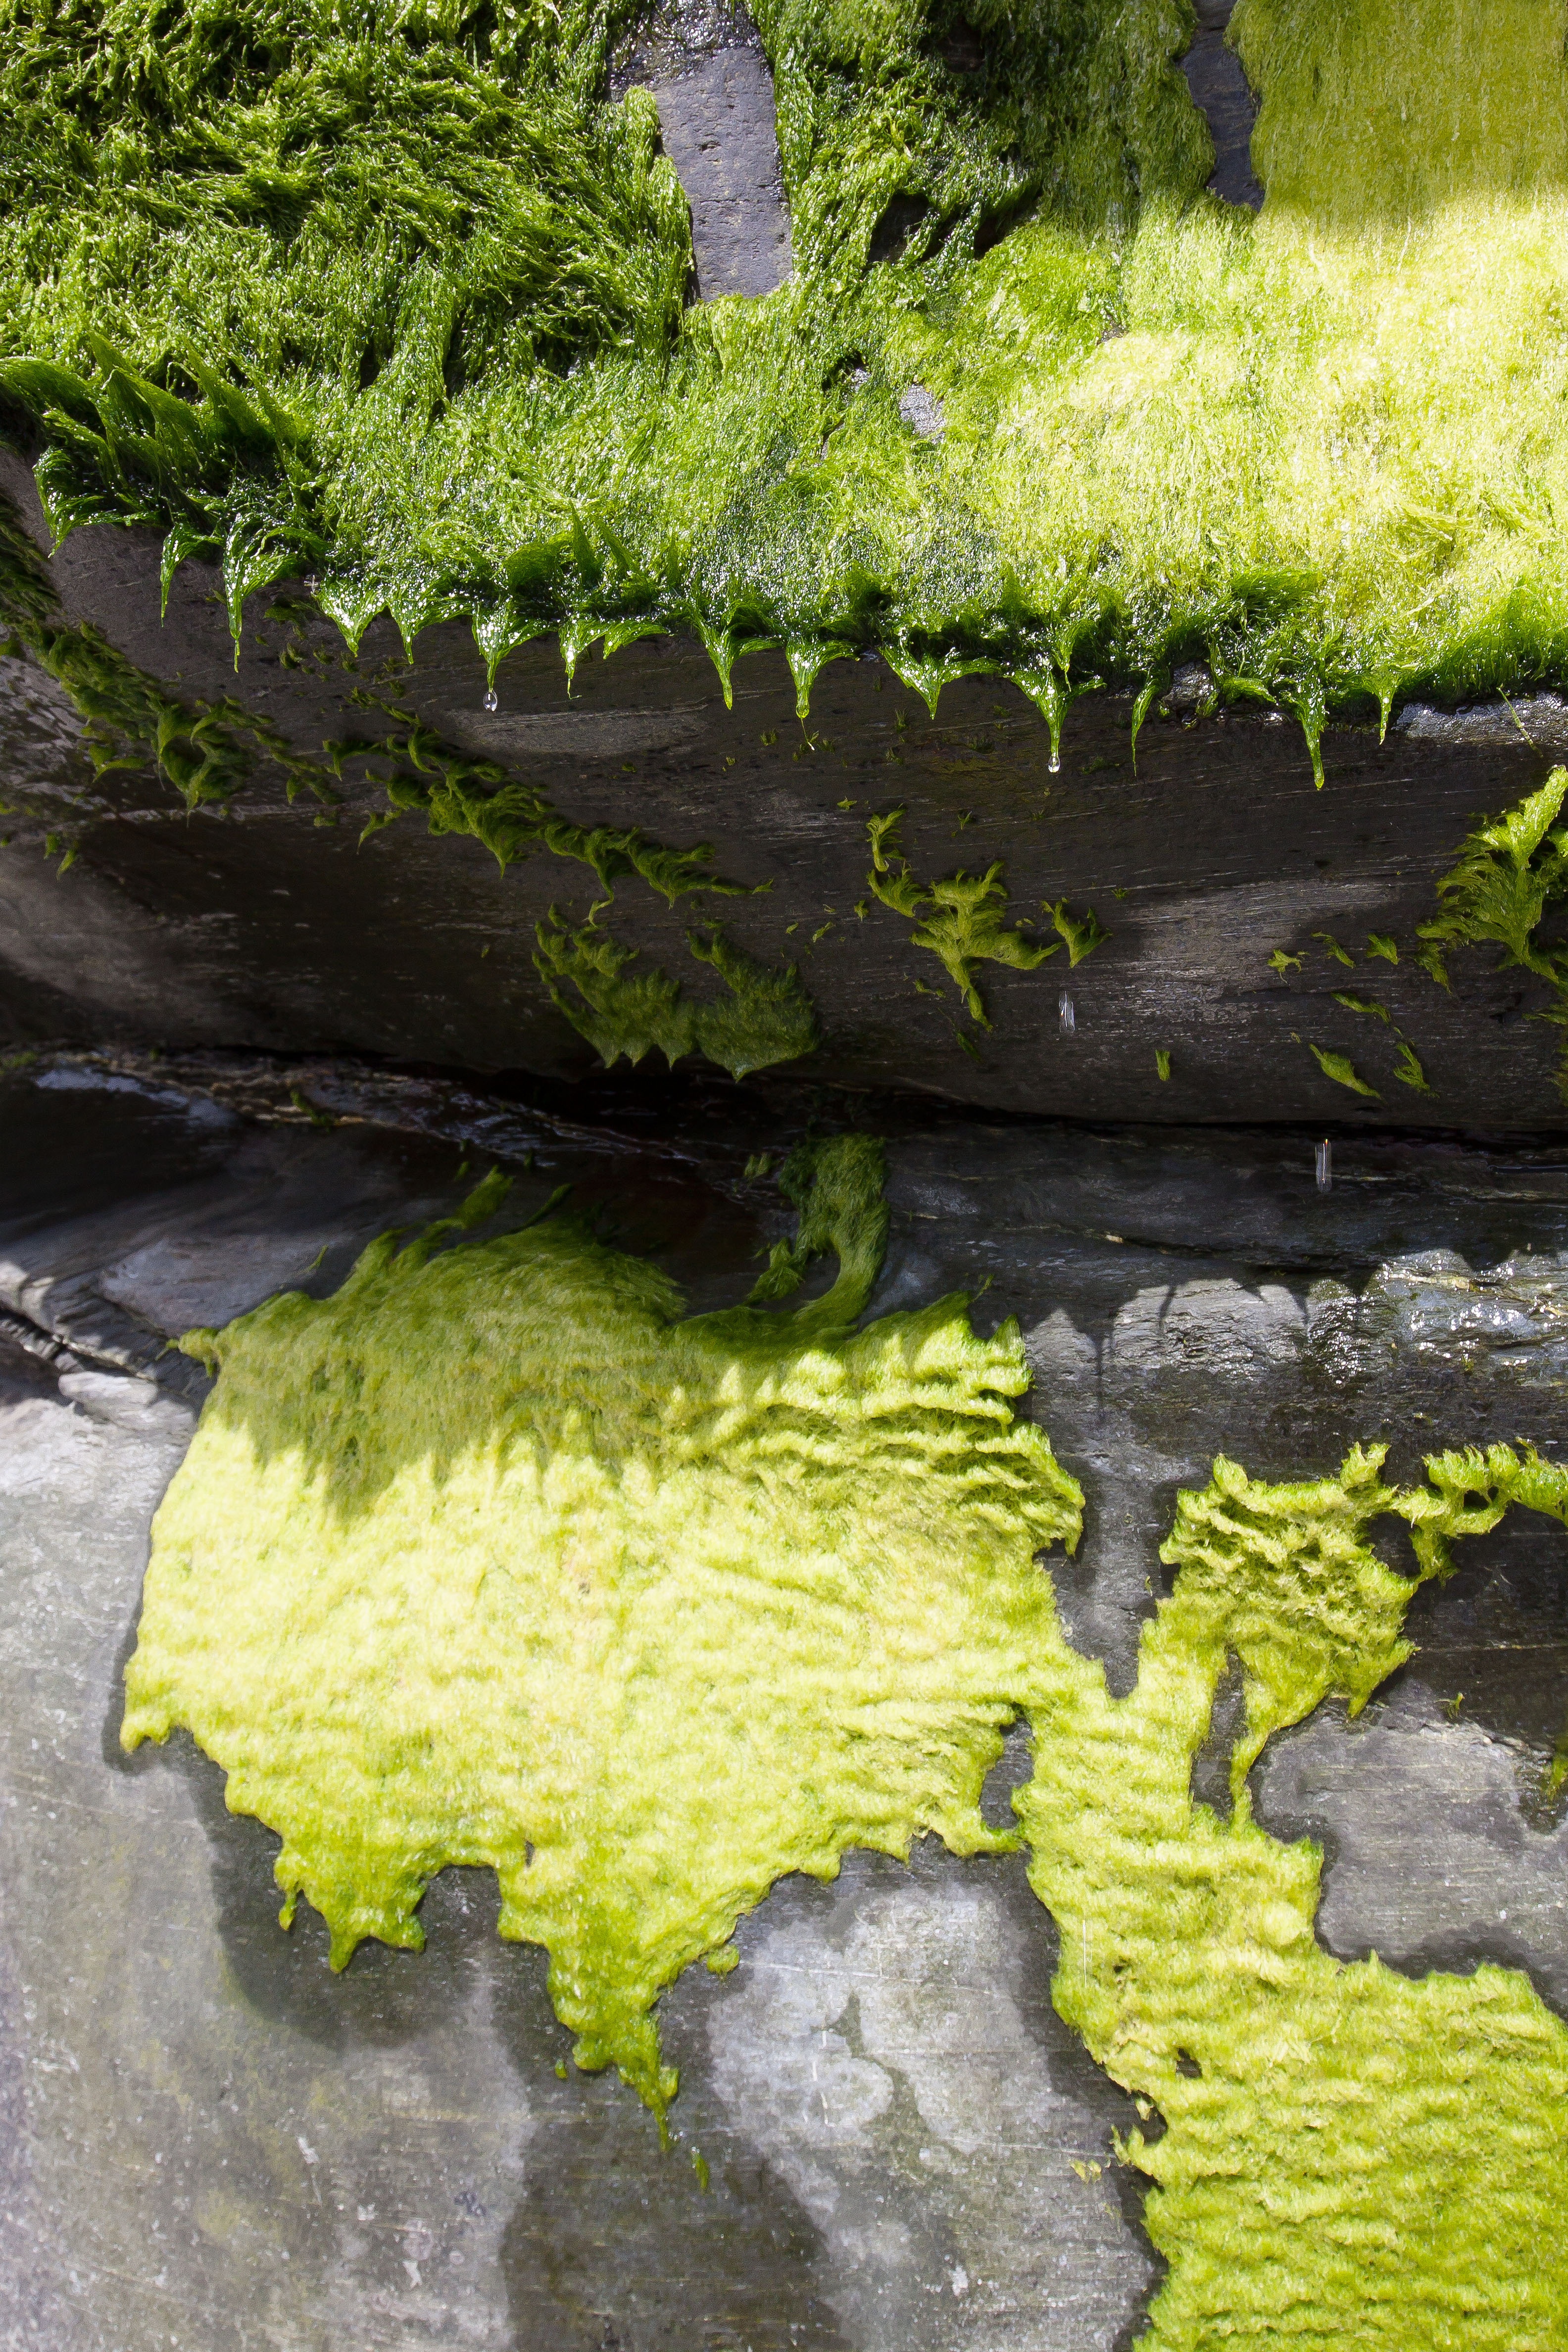
sea, tree, water, nature, grass, rock, plant, leaf, flower, wet, river, moss, pond, stream, green, reflection, autumn, botany, garden, terrain, flora, drip, algae, moist, drop of water, tang